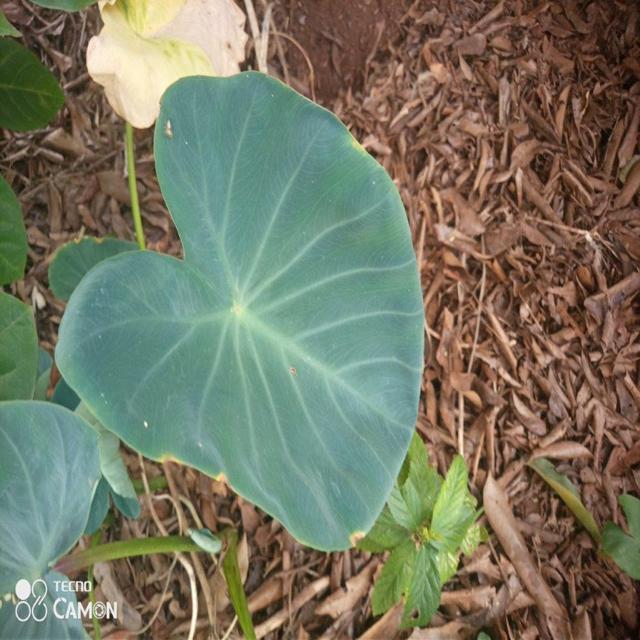
Label: Healthy